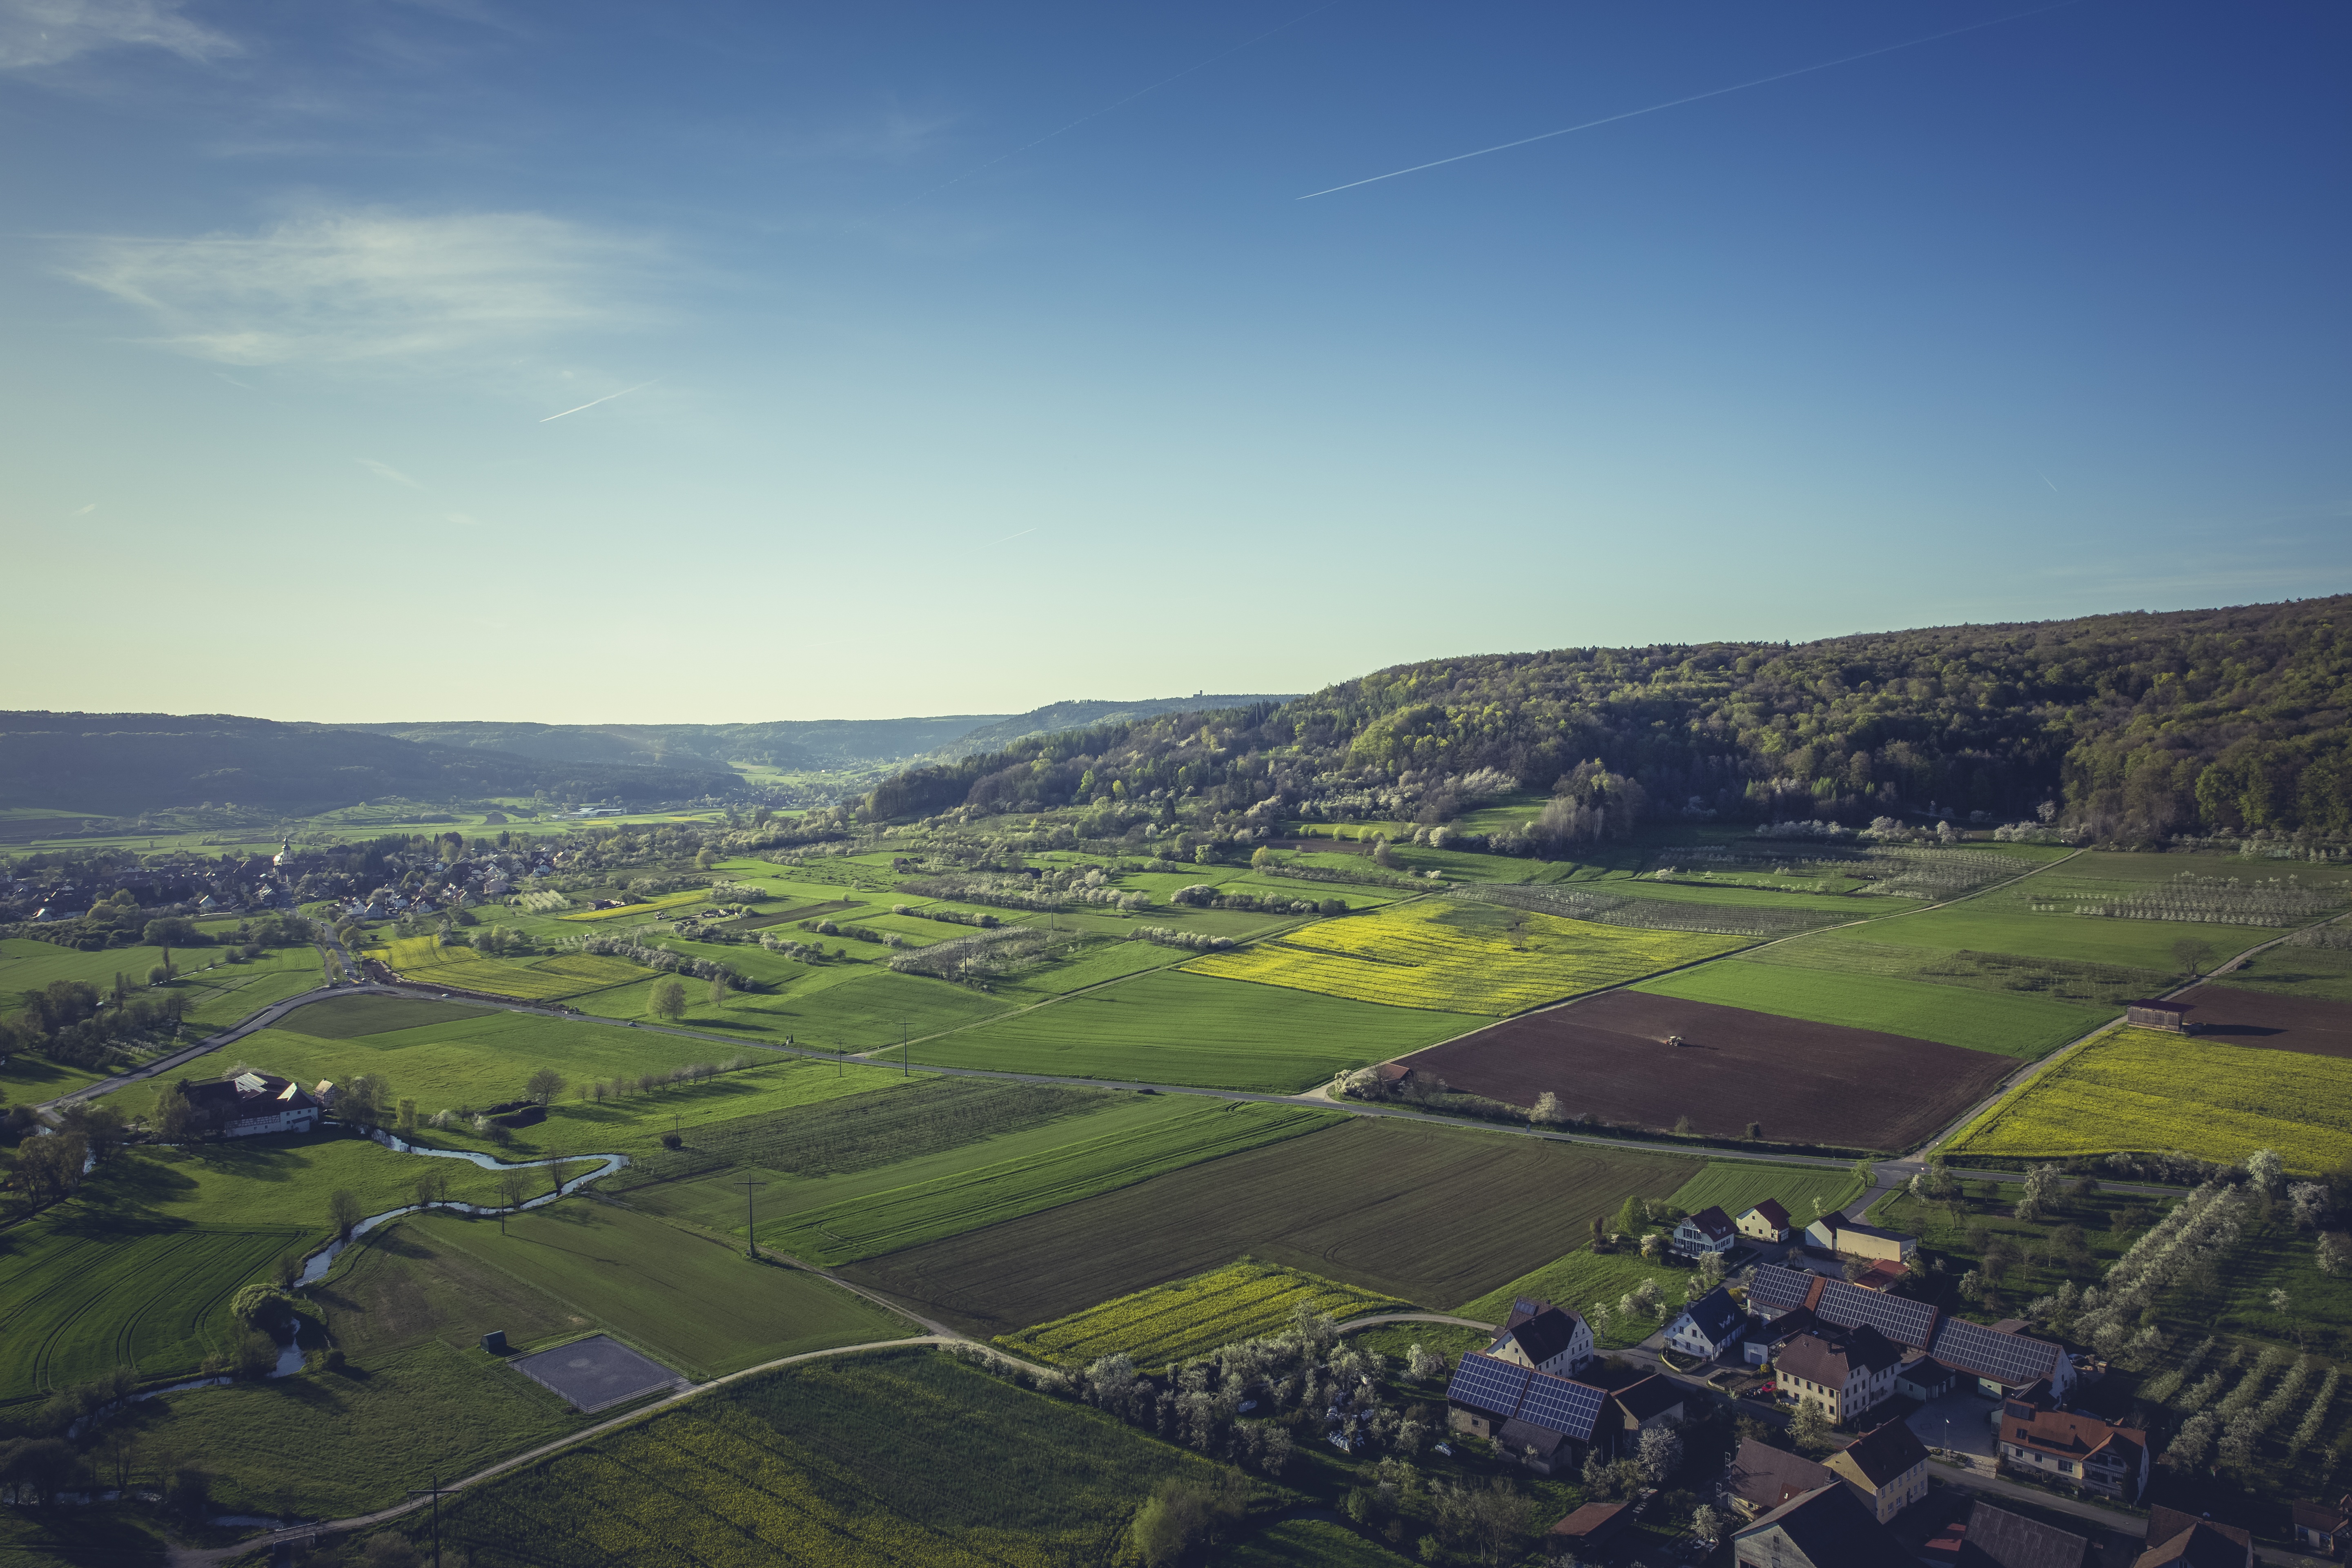
landscape, nature, forest, horizon, mountain, sky, field, photography, meadow, hill, hot air balloon, valley, mountain range, panorama, summer, pasture, reservoir, agriculture, plain, outlook, plateau, bavaria, of course, w, walberla, distant, rural area, landform, bird's eye view, aerial photography, swiss francs, upper franconia, franconian switzerland, ehrenb rg, geographical feature, atmosphere of earth, mountainous landforms